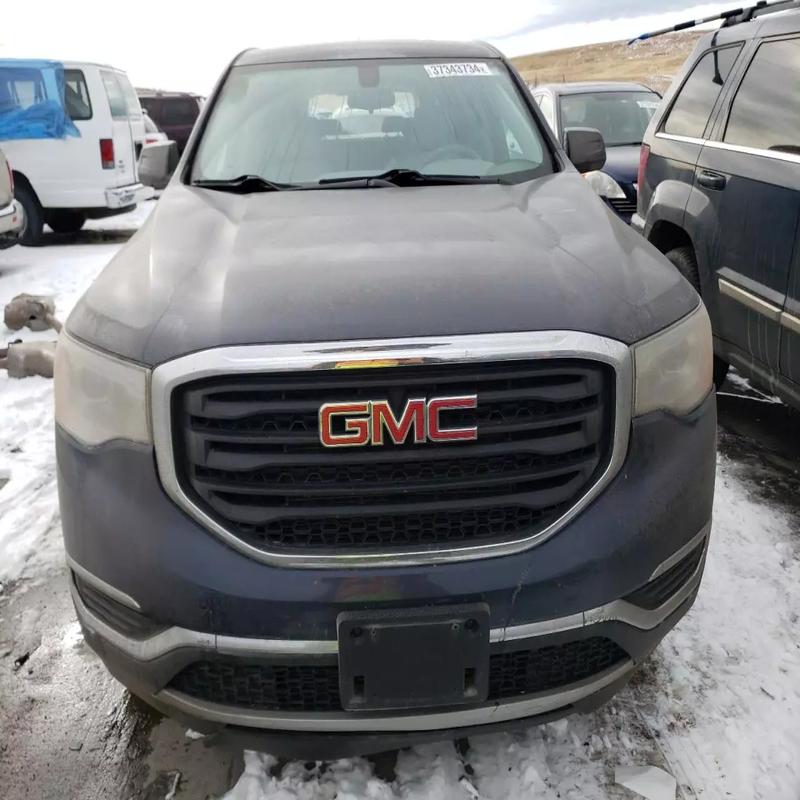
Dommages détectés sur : plaque d'immatriculation avant, pare-choc avant, capot, aile avant droite, aile avant gauche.
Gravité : majeur